Surviving High School

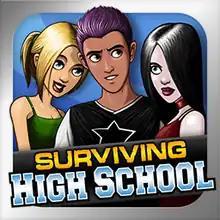

Surviving High School was a visual novel game developed and published by Electronic Arts. It was originally released for mobile phones in 2005, later being made available for iPhone and iPod Touch in 2009 and for iPad and Android OS in 2011. New episodes were released and available for download on a weekly basis. It shared many similarities in terms of gameplay mechanics and visuals to its sister game, "Cause of Death", which is also developed by EA Games. Some of the characters from Surviving High School now feature in the sister game "High School Story" by Pixelberry Studios. The character Autumn Brooks transferred out of the Surviving High School after being bullied, and now features heavily in High School Story, alongside other characters with minor roles such as Owen, Wes and Kimi. This ties in with a bullying theme carried through High School story and their partnership with The Cybersmile Foundation. Autumn's bullying storyline from Surviving High School enables her to help a student called Hope in High School Story, who is being cyberbullied; this storyline helps to raise awareness of the issue of bullying and cyberbullying in high school age students.